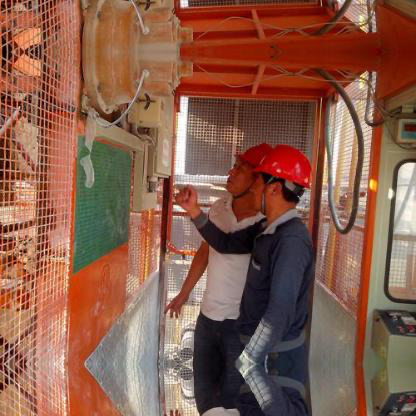
Objects in the image:
label: helmet
label: helmet